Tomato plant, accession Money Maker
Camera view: bottom (45 deg); turntable rotation: 210 degrees
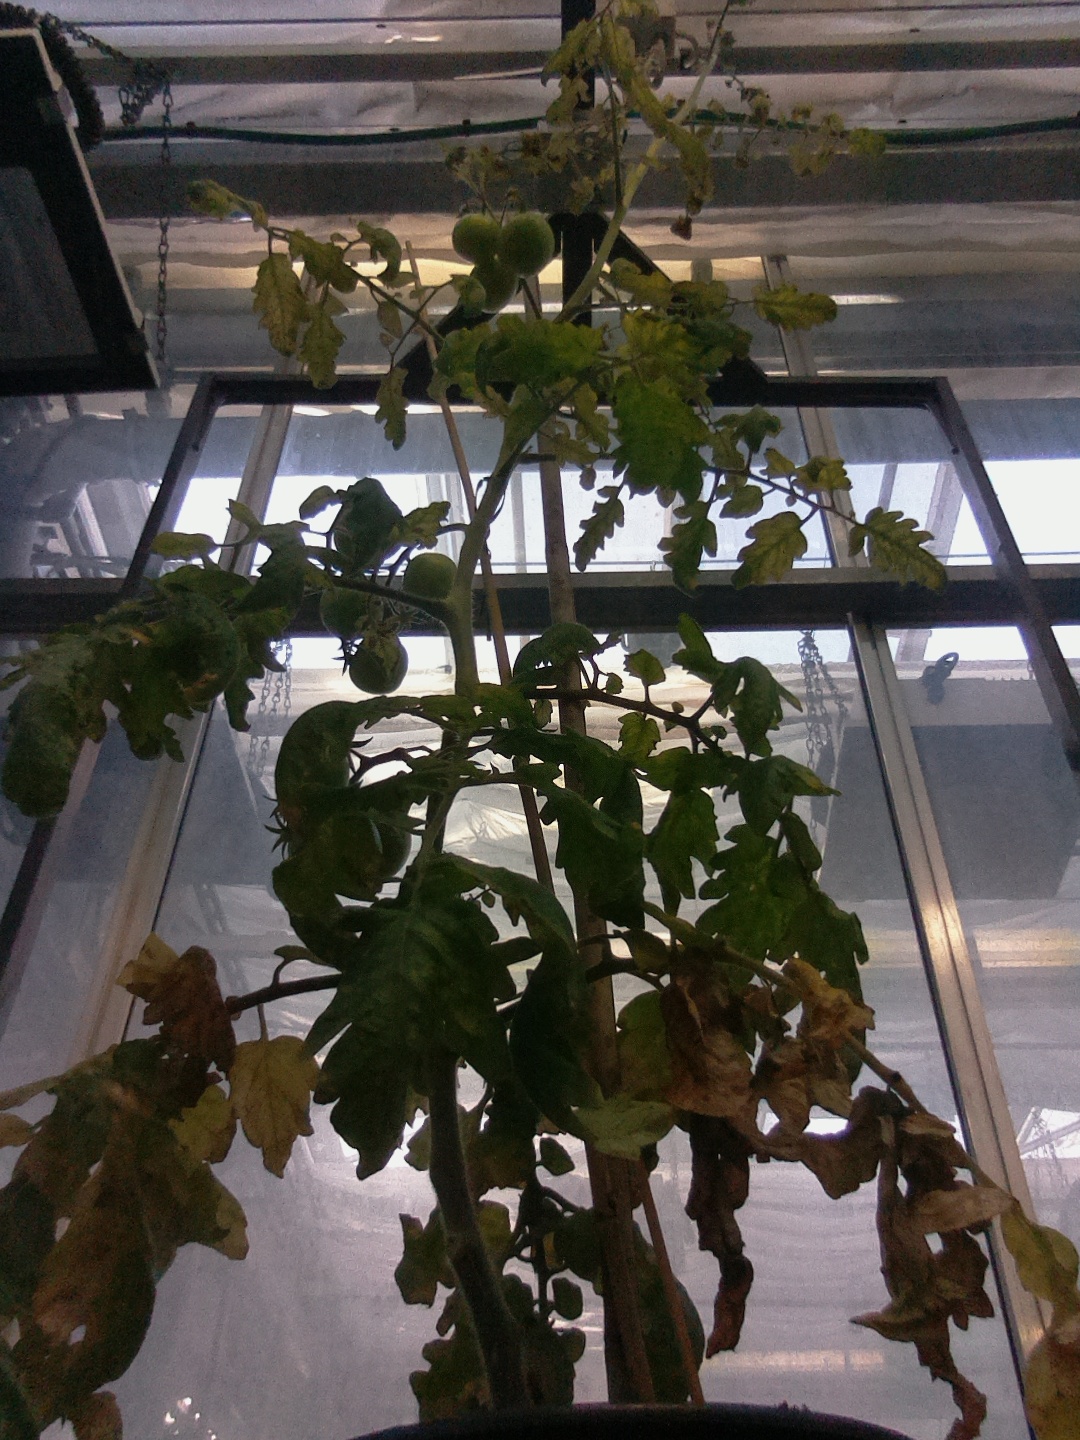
BBCH growth stage 79: 90% -100% of final fruit size